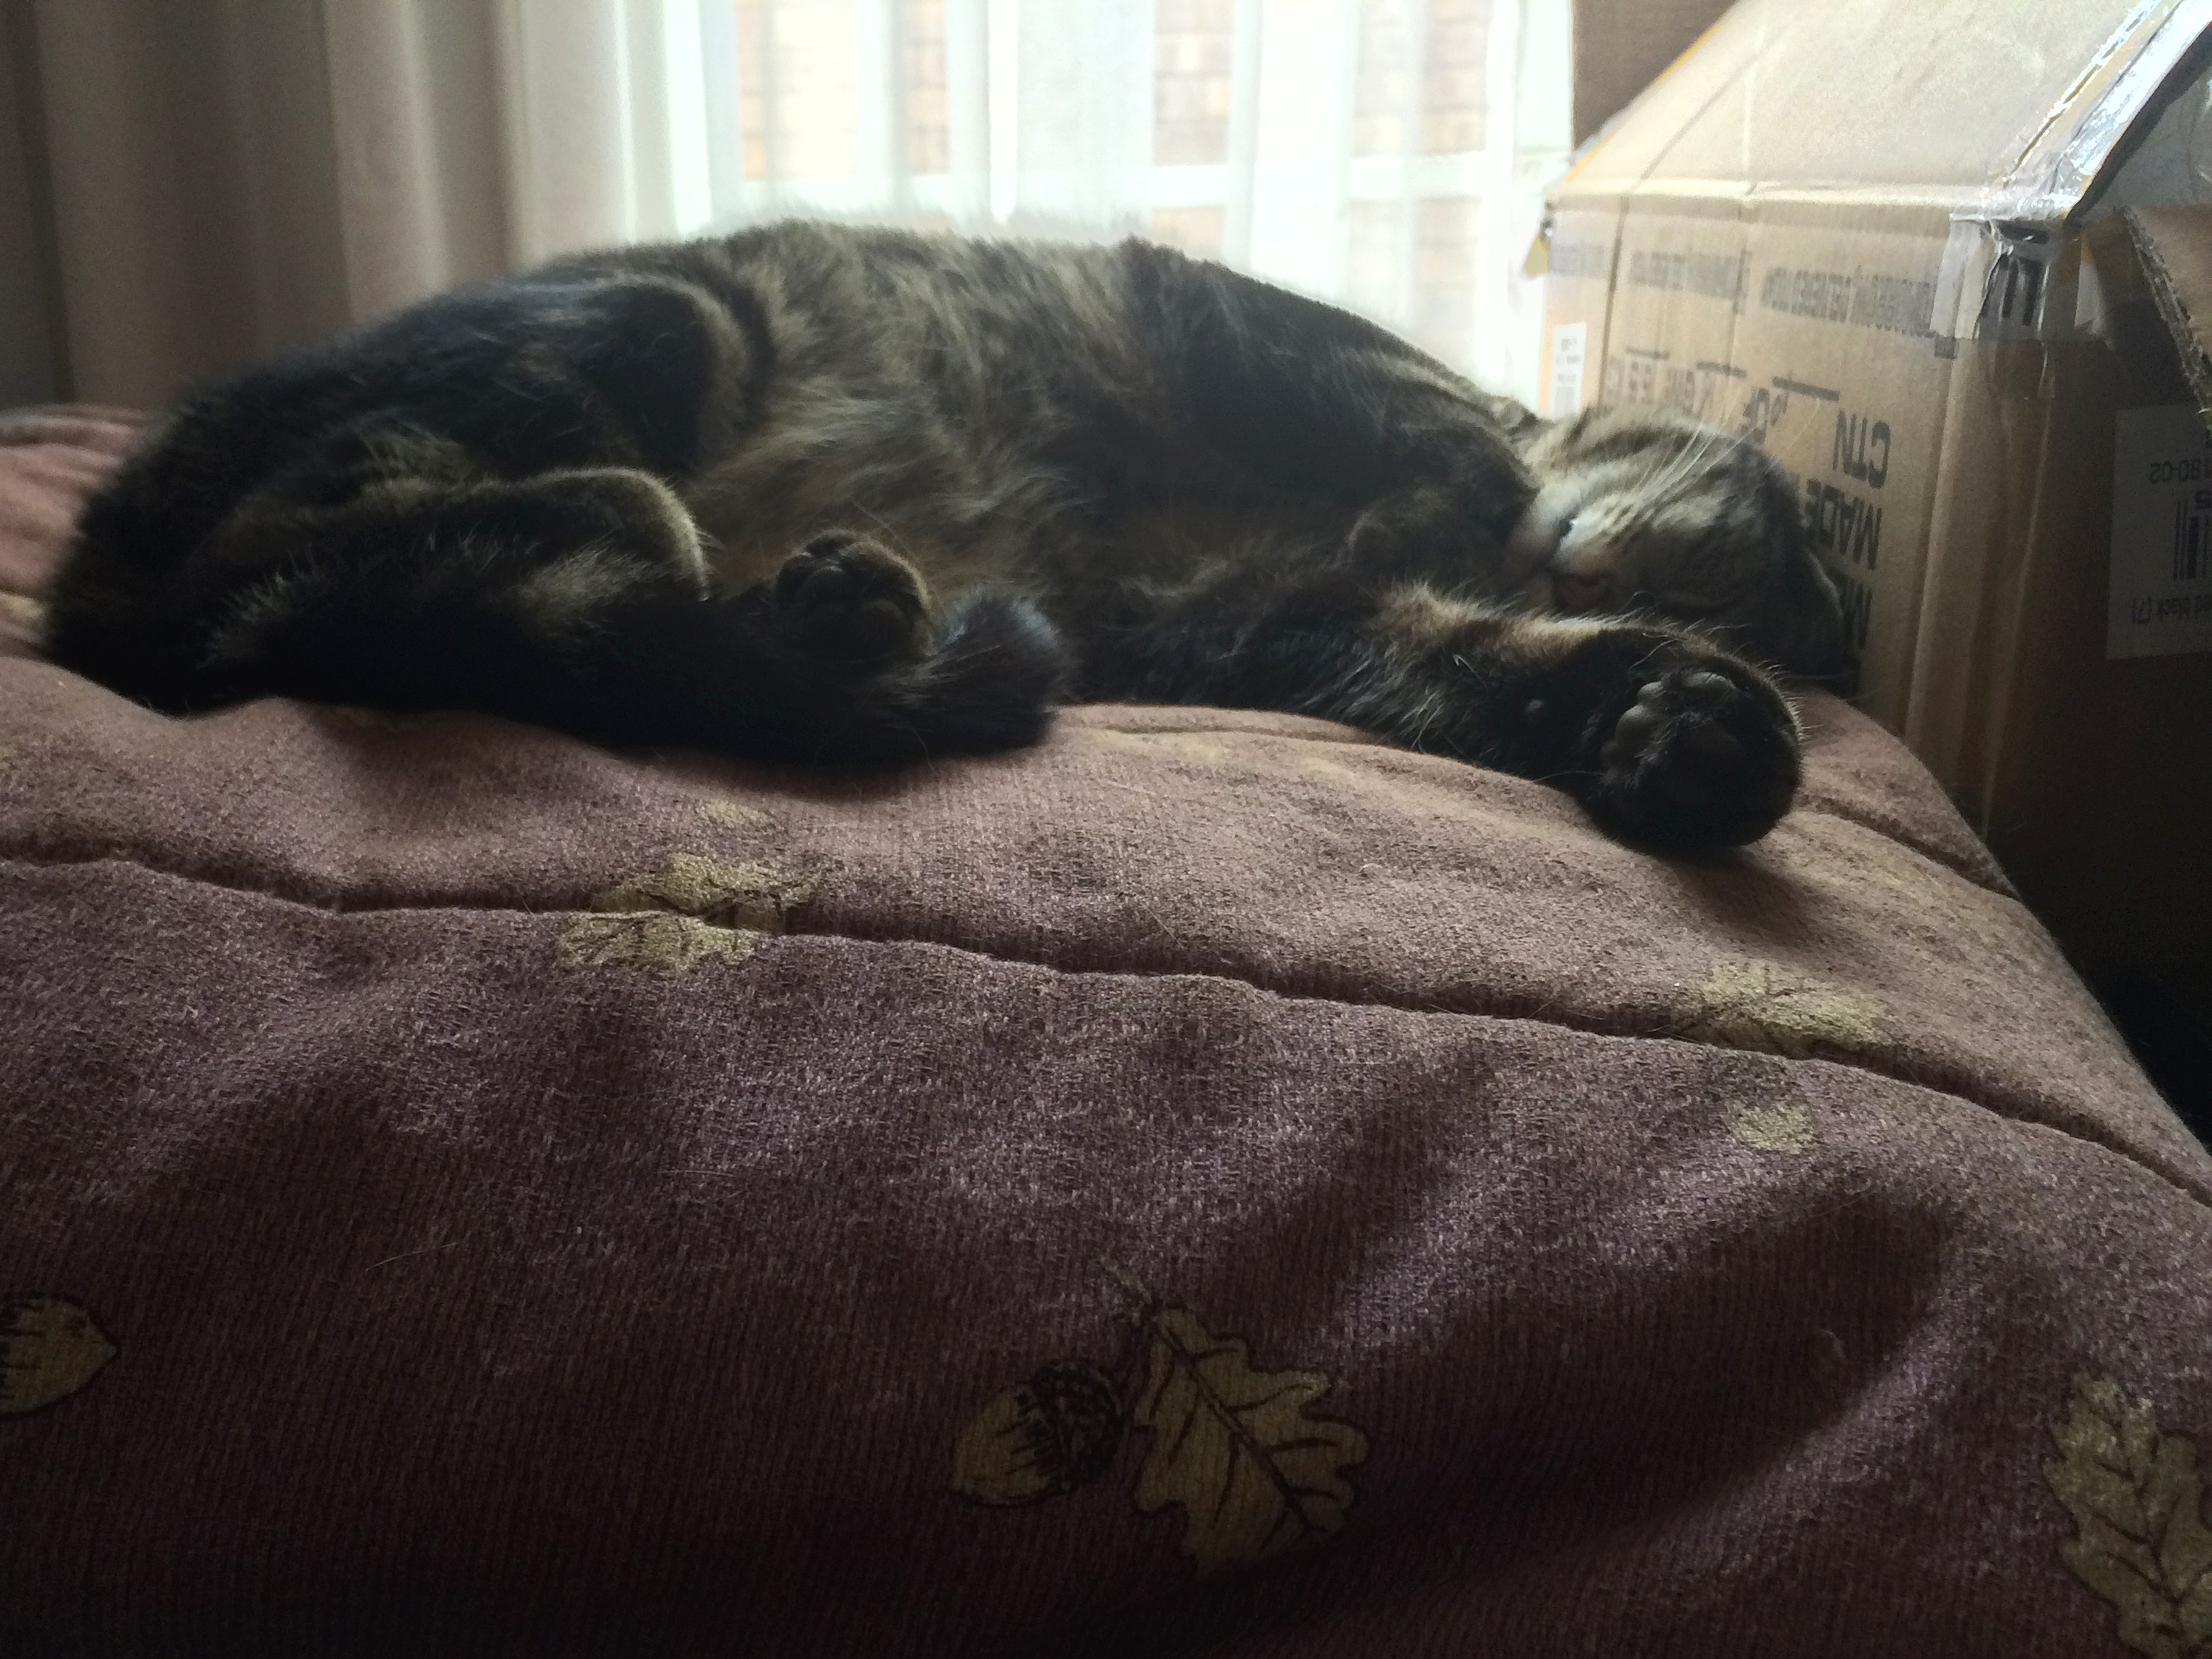
cat, mammal, black, nap, vertebrate, small to medium sized cats, cat like mammal